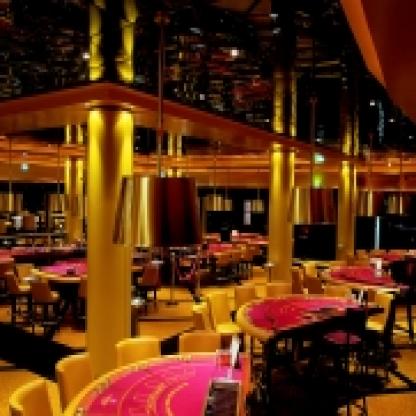
Scene: Indoor